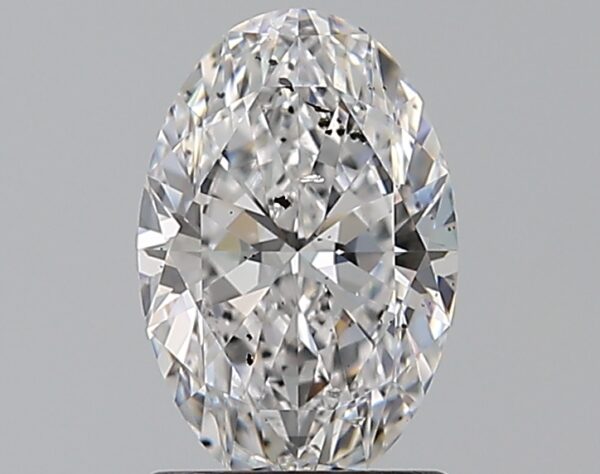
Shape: oval
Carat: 1.2
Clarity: SI2
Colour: D
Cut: EX
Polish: EX
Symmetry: EX
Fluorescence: N
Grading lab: GIA
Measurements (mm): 8.79 x 5.82 x 3.61